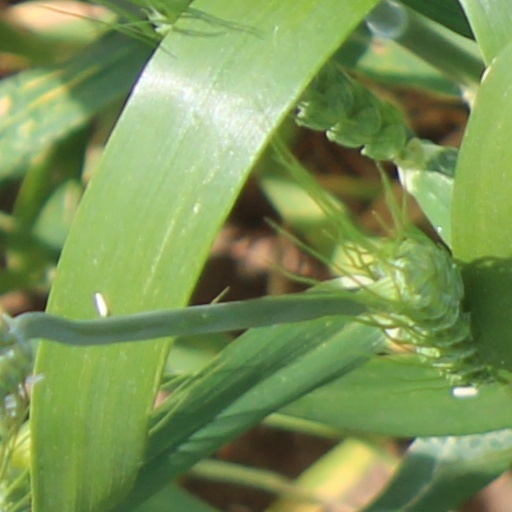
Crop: wheat